Basketball Federation of Armenia

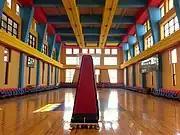
The official training hall of the team at the Olympic complex in Yerevan

The Basketball Federation of Armenia (BFA) was established in 1989 and is headquartered in Yerevan, Armenia. The BFA joined the International Basketball Federation in 1992 and holds full membership in FIBA Europe. Since 2006, Hrachya Rostomyan has been president of the BFA. The BFA manages Armenia's basketball participation in both World and European competitions. In 2016, the BFA organized Armenia's first competition in the FIBA European Championship for Small Countries, with the Armenian team winning the tournament that year.